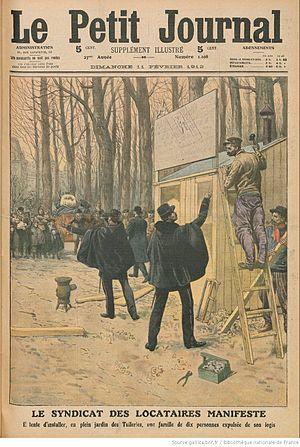
Couverture du supplément illustré du Petit Journal le 11 février 1912
Plusieurs législations fondamentales mentionnent ou garantissent un droit au logement, ou droit à un logement convenable.